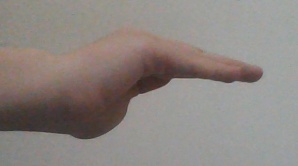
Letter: haa